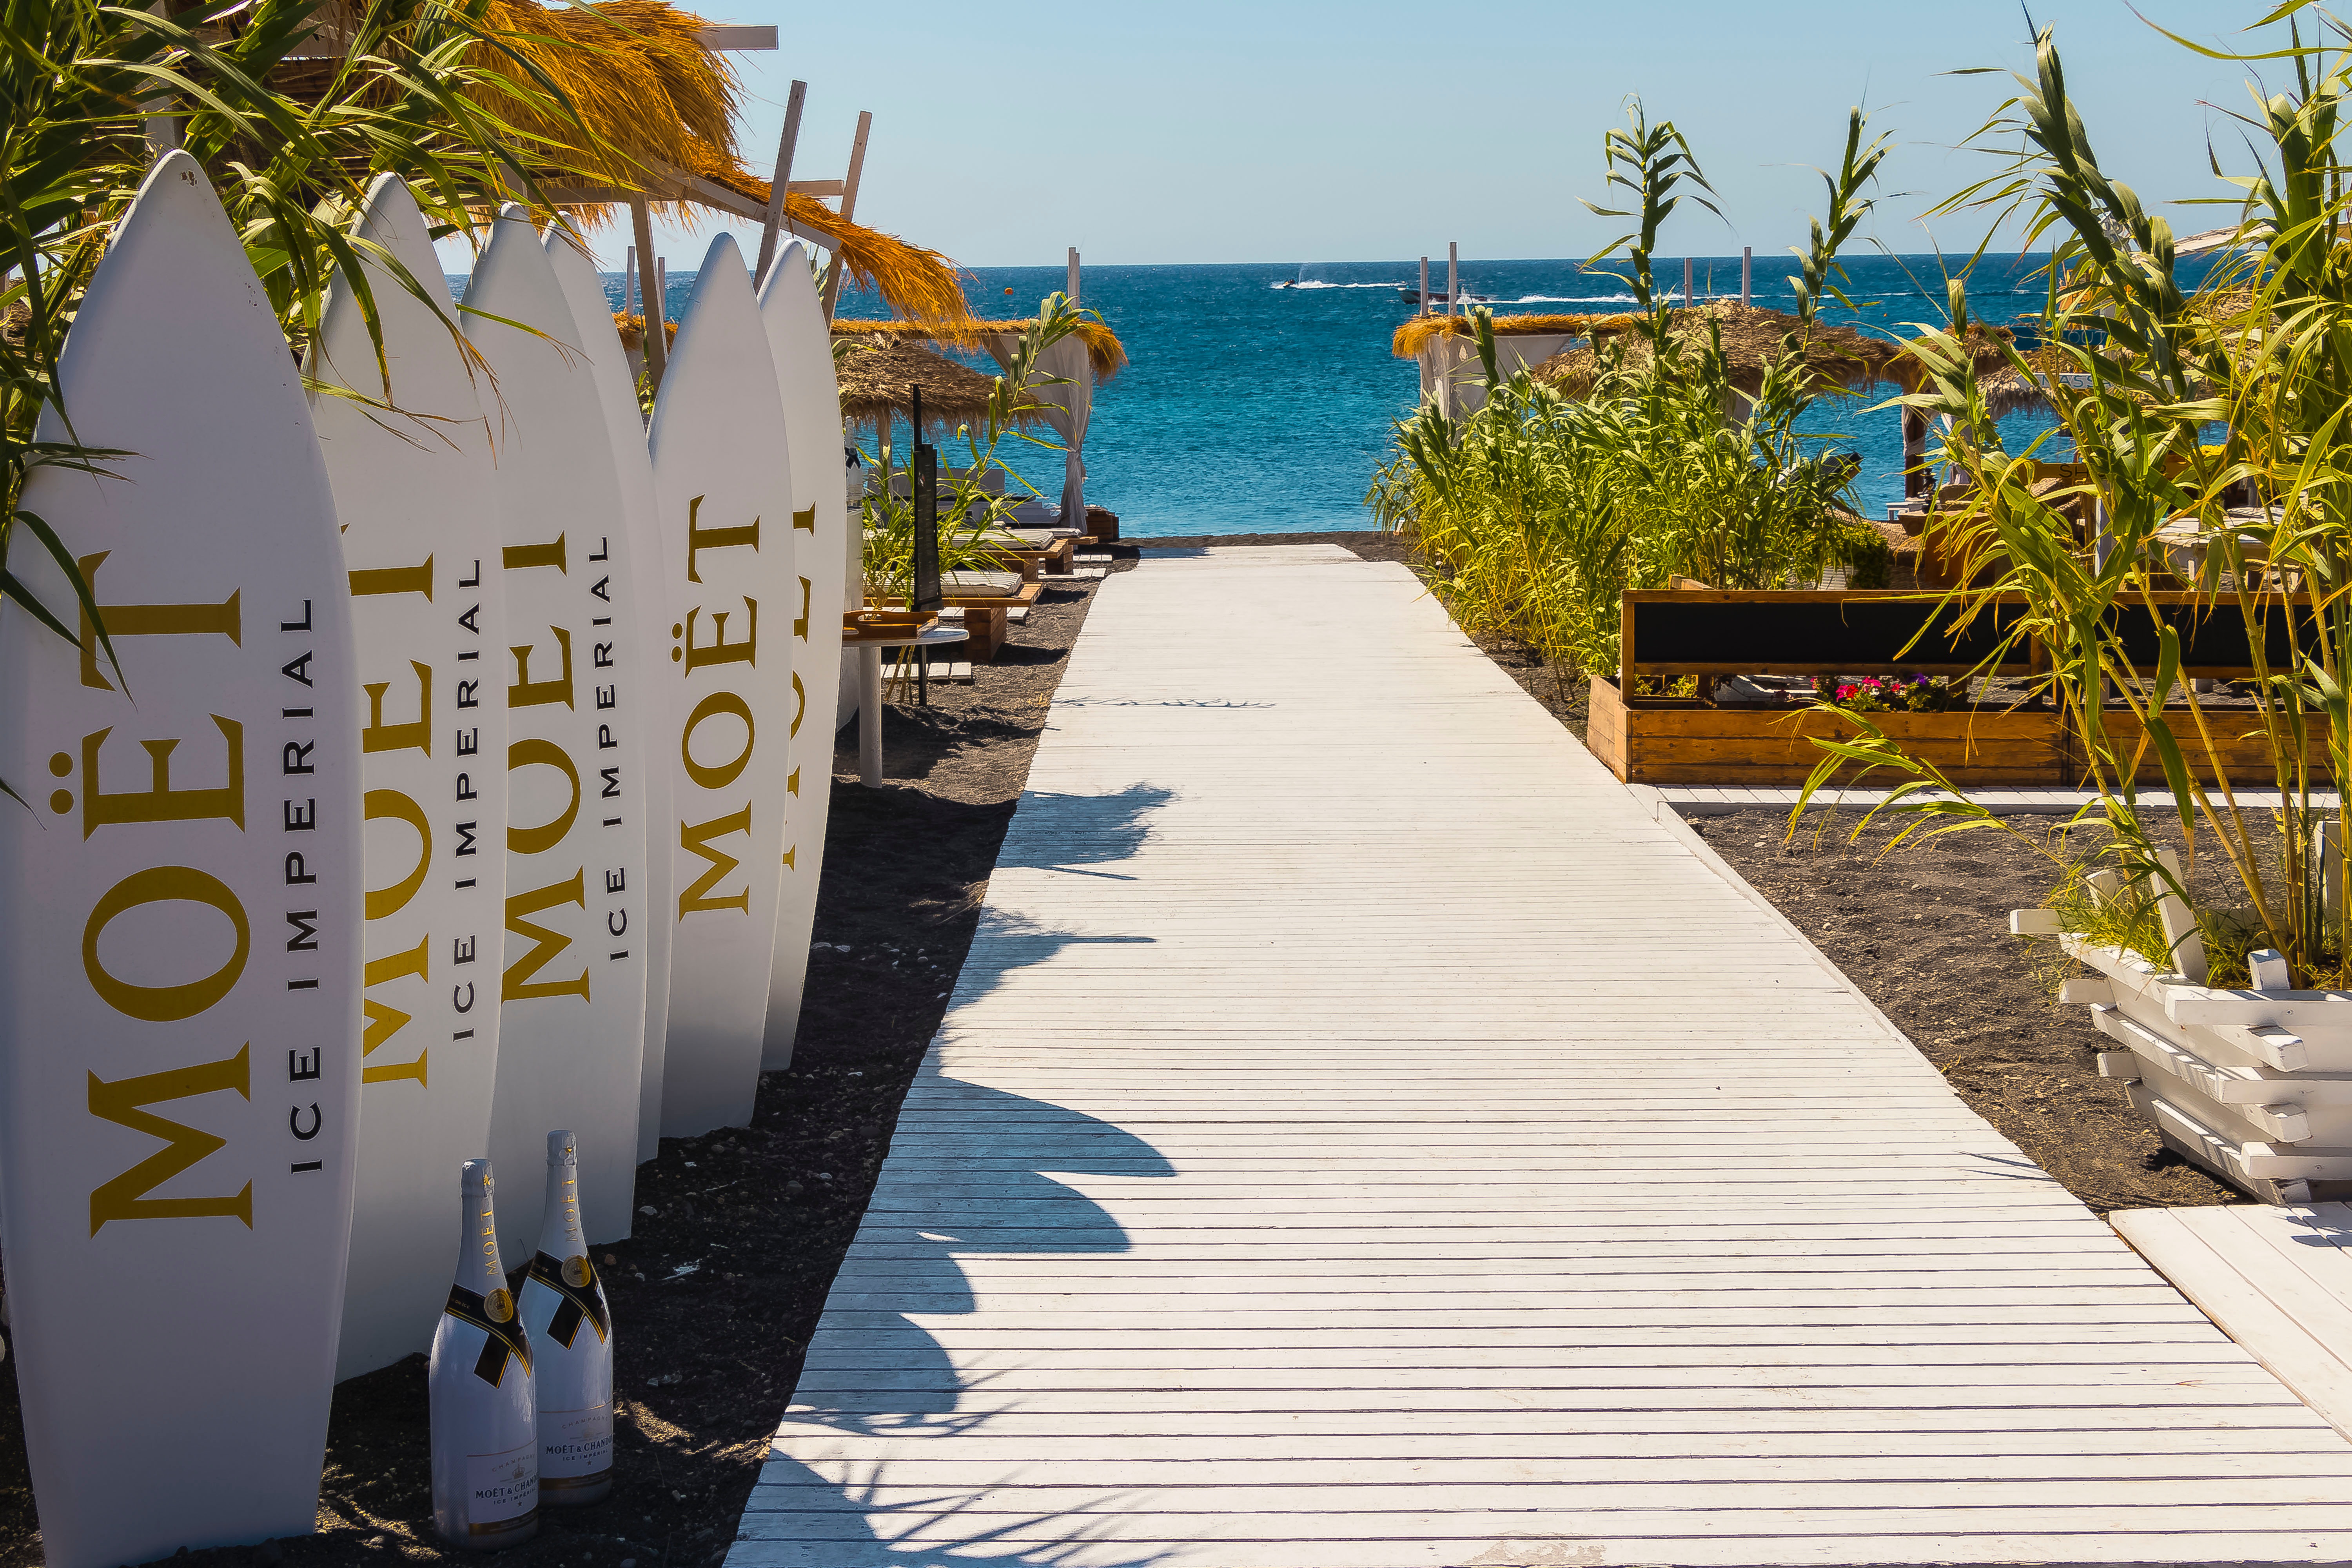
vacation, tree, beach, walkway, sea, boardwalk, real estate, resort, ocean, palm tree, tropics, architecture, plant, tourism, caribbean, arecales, leisure, house, coast, building